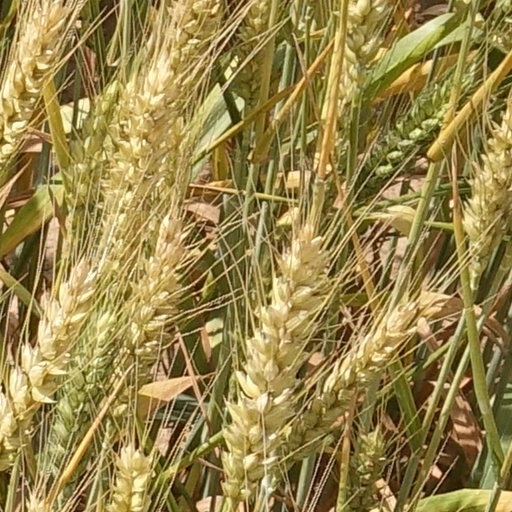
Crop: wheat